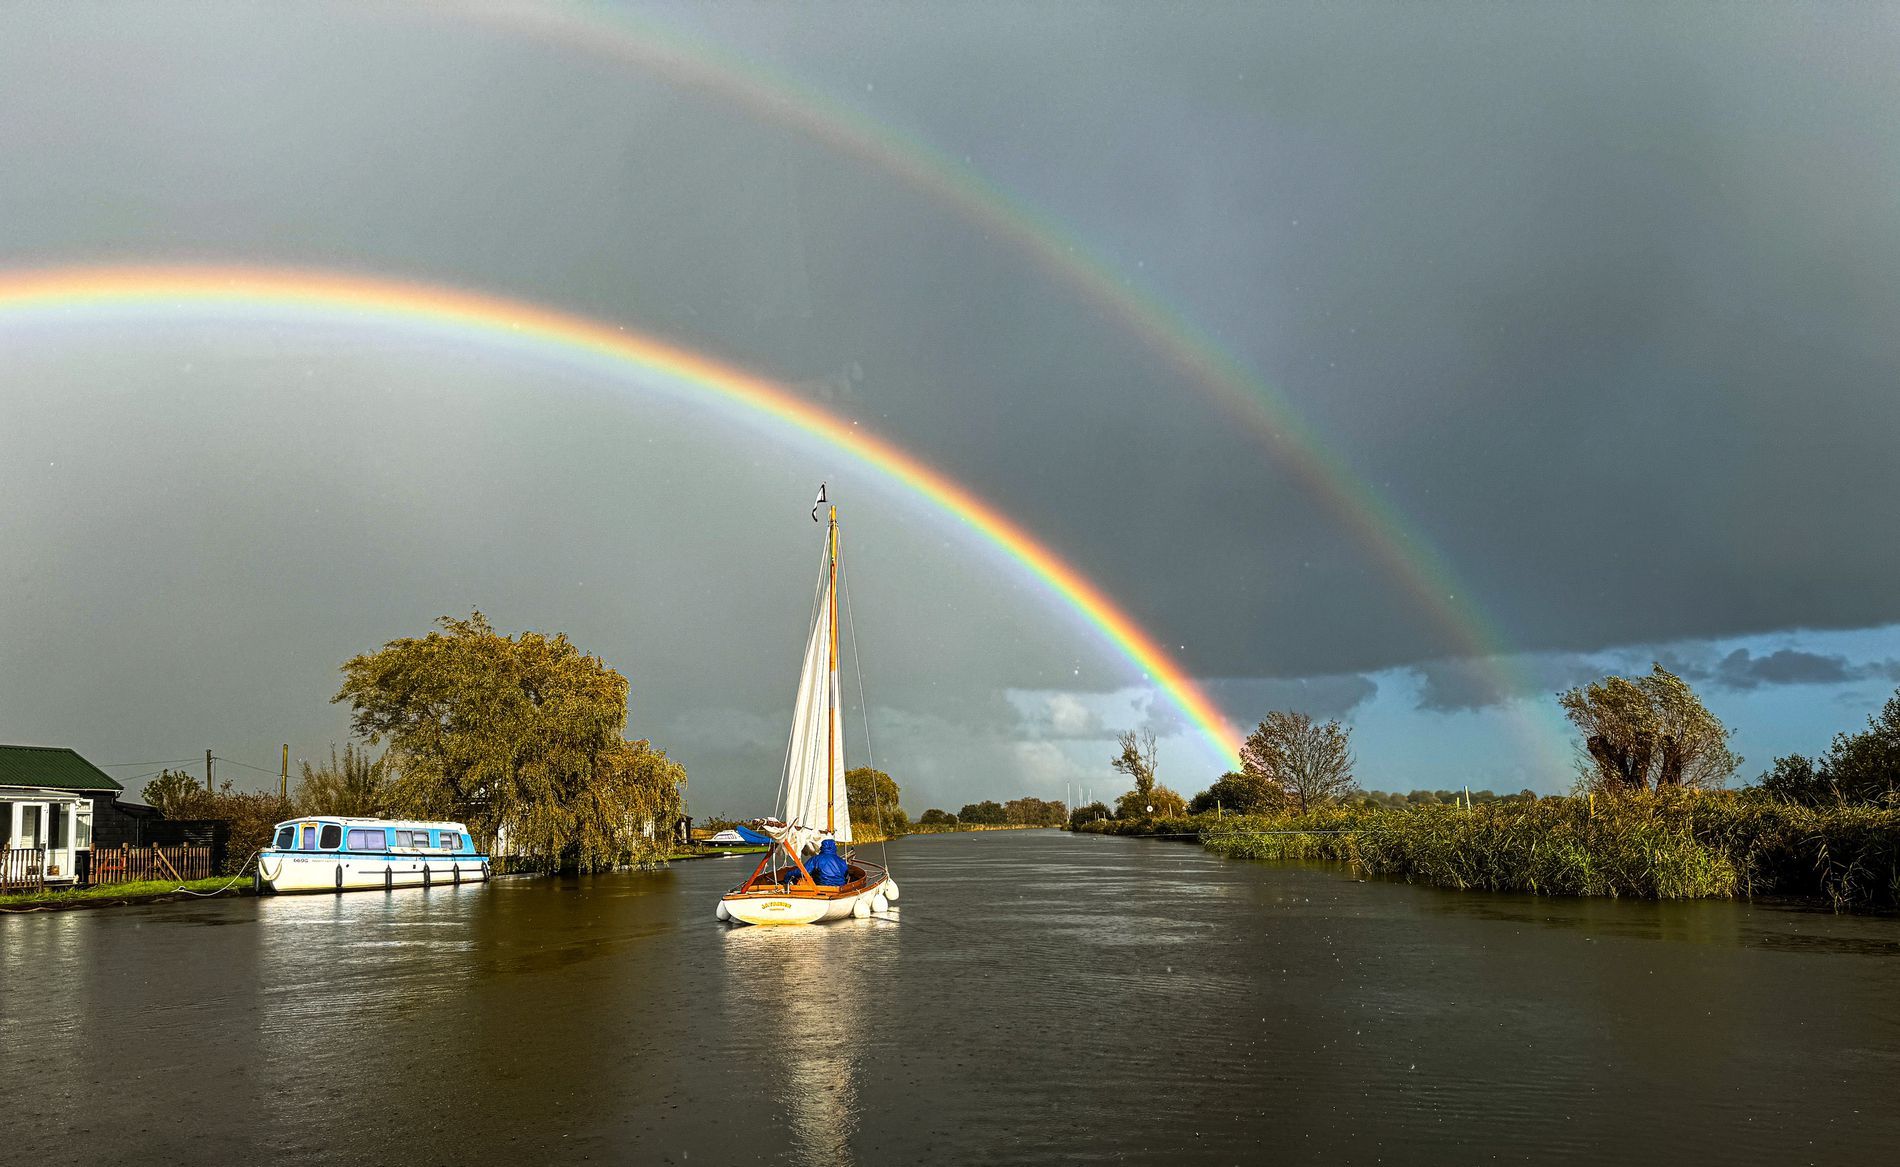
Double Rainbow Over a Peaceful River
A small sailboat is on a calm river under a bright double rainbow, with trees and houses along the sides.
A wide shot taken from a low angle, capturing the full scene of the river, sailboat, and double rainbow in the sky. It shows both the landscape and the weather beautifully.
Labels: Boat, Sailboat, Transportation, Vehicle, Nature, Outdoors, Sky, Watercraft, Scenery, Landscape, Water, Waterfront, Rainbow, Grass, Plant, Vegetation, Land, Tree, Lake, Boating, Leisure Activities, Sport, Water Sports, Cloud, Yacht, Sea, Person, Sun, Dinghy, Summer, Pond, house
Camera: Apple iPhone 15 Pro
Lens: iPhone 15 Pro back triple camera 6.765mm f/1.78
Aperture: F1.8
Exposure: 1/3800 sec
ISO: 80
Focal length: 6.764999866